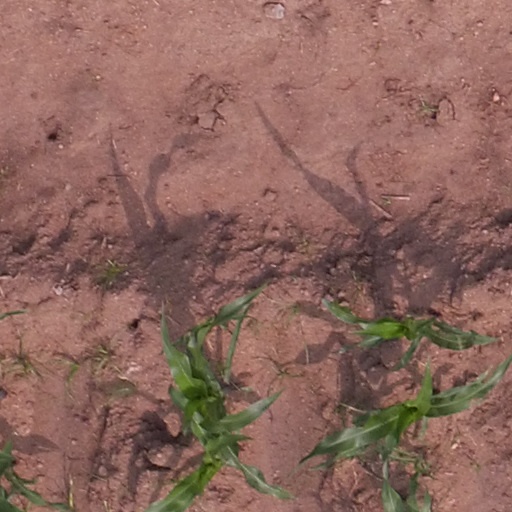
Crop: maize; corn